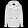
Label: Coat